Mobile, Alabama

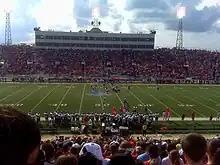
The first South Alabama Jaguars football game at Ladd–Peebles Stadium

Mobile has surviving antebellum architectural examples of the Creole cottage, Greek Revival, Gothic Revival, and Italianate styles. The earliest homes and fortifications were simple wooden structures, elevated on pilings driven into the frequently soaked soil. Early cottages, similar to those in other French settlements, were built as rows of two or three separate rooms each with a front and rear door that often opened onto an external porch running the length of the home. Kitchens were separate buildings. Some of these wooden structures rotted away in the 1700s. Fires in 1827 and 1839 destroyed the city's remaining wooden colonial architecture.